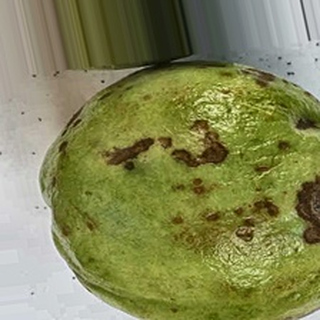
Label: guava_anthracnose